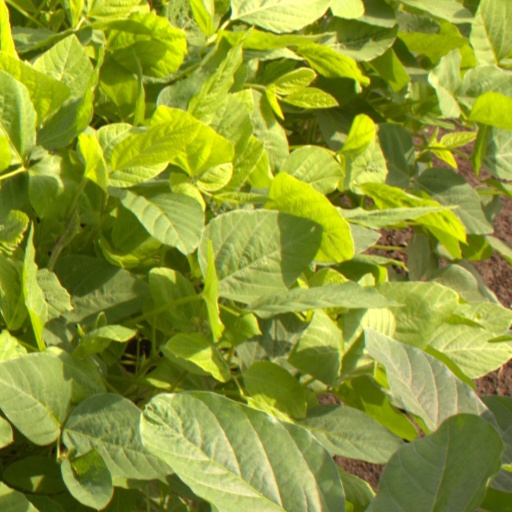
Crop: soybean